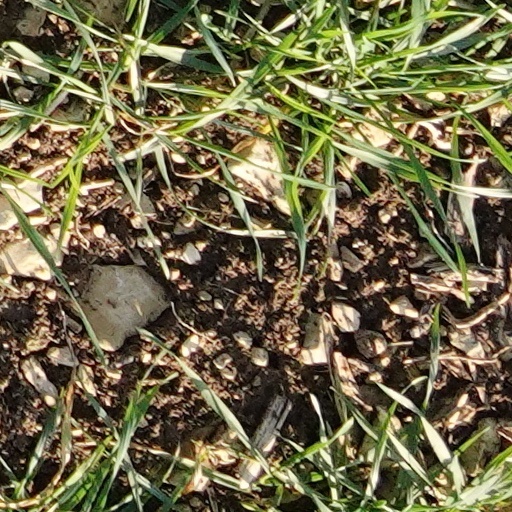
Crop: wheat